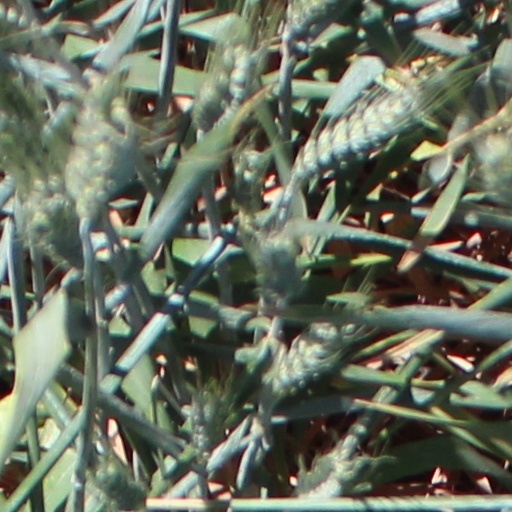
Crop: wheat